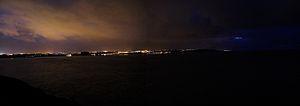
Panorama de la ville de St-Brieuc de nuit prise d'Hillion. On peux aussi voir les lumière de la ville de Saint-Quais Portrieux sur le droite